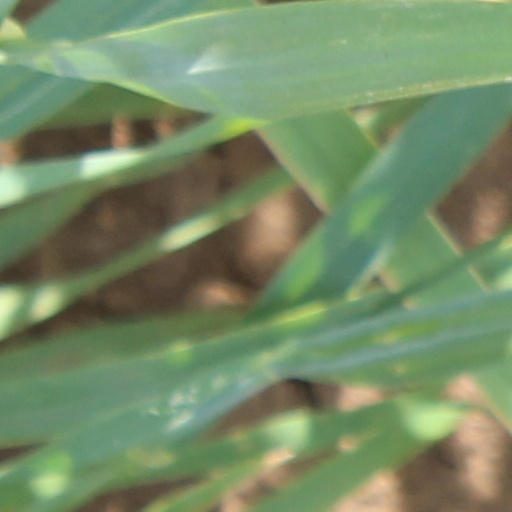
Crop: wheat